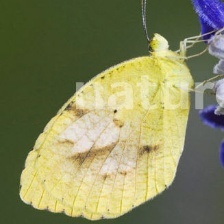
Species: SLEEPY ORANGE
Butterfly family (ImageNet category): sulphur_butterfly